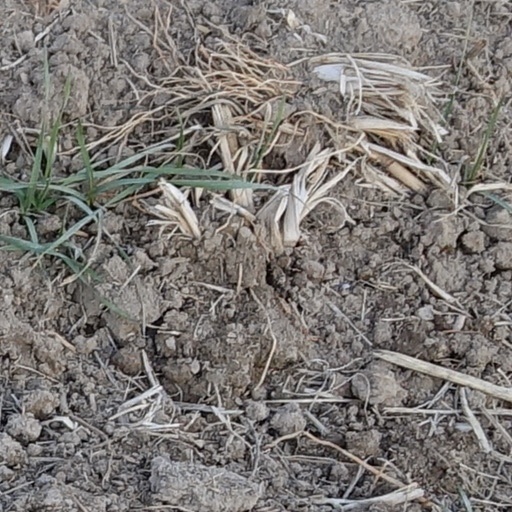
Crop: wheat